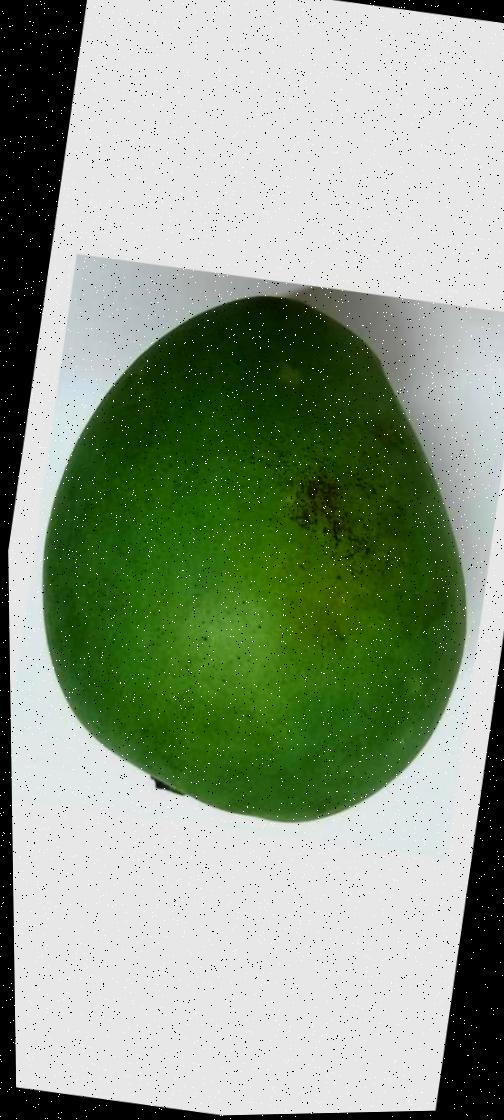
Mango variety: Harivanga